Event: Nepal Earthquake
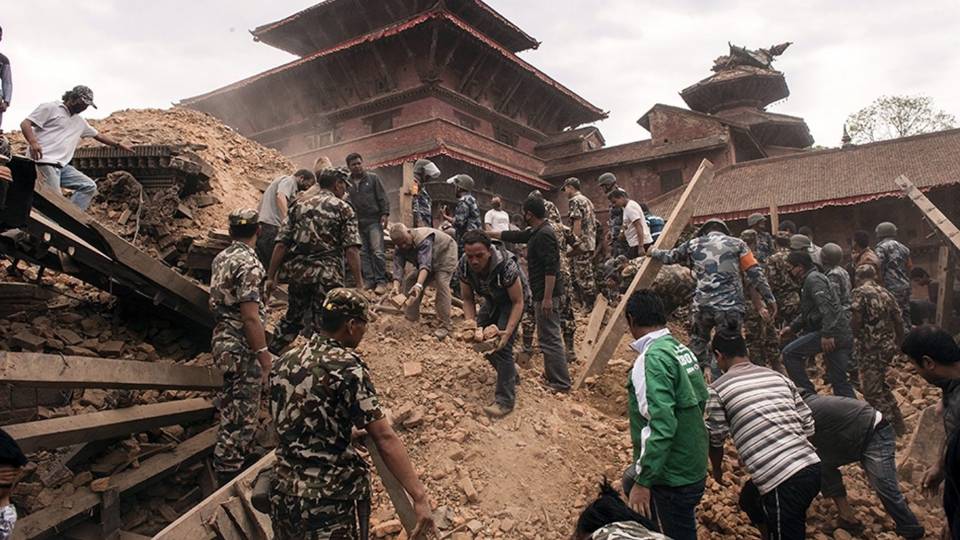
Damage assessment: damage